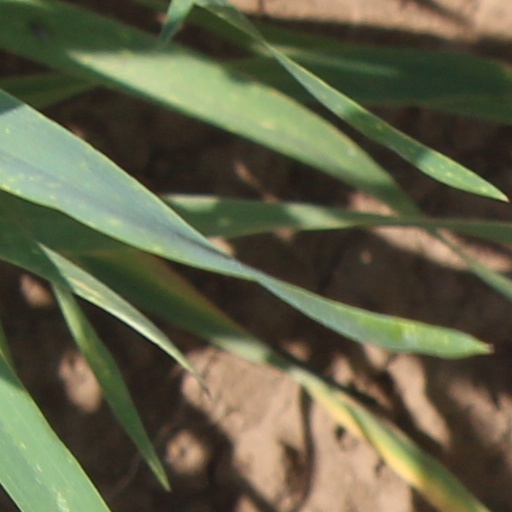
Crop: wheat